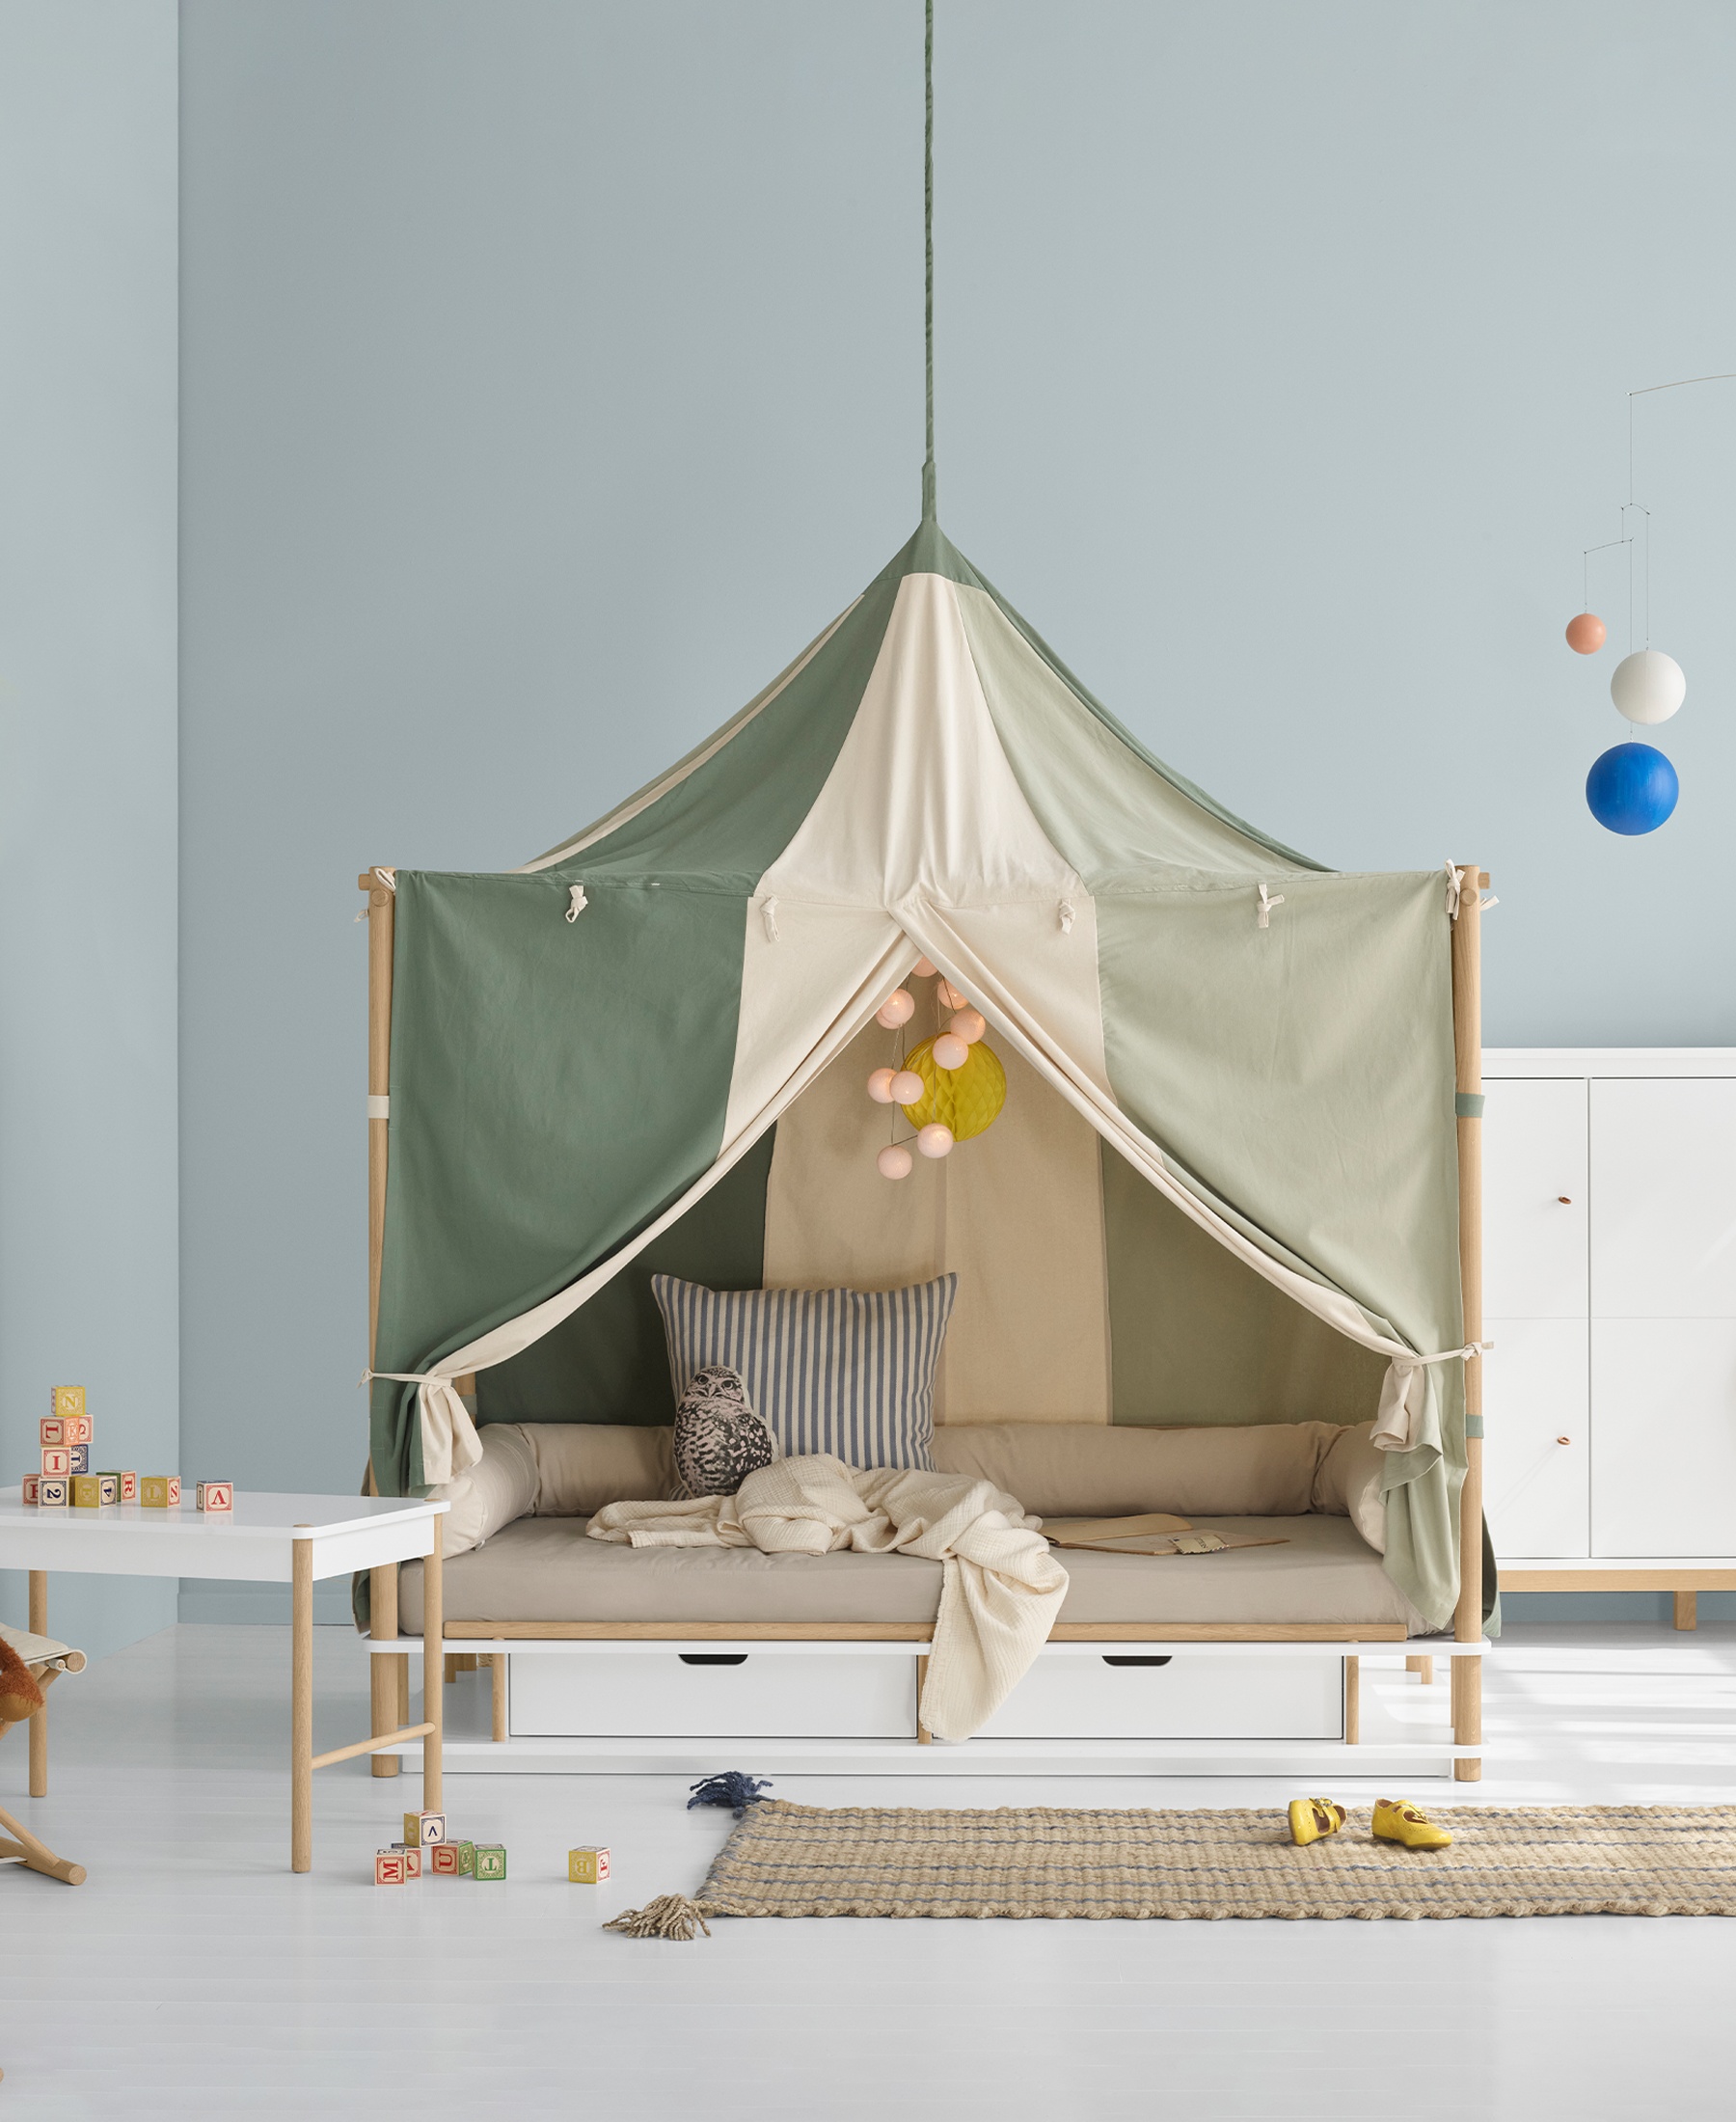
Ciel de lit Circus pour lit à baldaquin Camp, vert/non teinté
Ce modèle en toile épaisse brute à subtiles rayures vertes couvre le lit de tous les côtés et se fixe au plafond, à l’aide d’un crochet qui donne à l’ensemble une allure chapiteau de cirque. Lorsque la toile est relevée ou rabattue et fixée au cadre, le lit ressemble à une scène qui invite au spectacle. Chapeaux haut de forme d’où apparaissent des lapins chevrotants, poussière magique et trapèzes se balançant sous des milliers d’étoiles scintillantes qu’il suffit de cueillir dans le ciel bleu marine. Une fois refermée, la toile protège comme une cape d’invisibilité de ce qu’on appelle les corvées et les tâches du quotidien, et permet de monter à bord du train partant à toute vapeur vers le monde de la magie. On confie ses devoirs et ceux de nos amis à la chouette savante perchée sur la barrière de lit, et on écoute les merveilleux secrets que la nuit nous souffle à l’oreille et que l’on ne se rappelle qu’à moitié quand la lumière du jour s’impose peu à peu à travers les étroites fentes du chapiteau. Tout est presque comme dans un rêve.
Brand: Oliver Furniture
Category: Furniture > Beds & Accessories > Bed & Bed Frame Accessories